2019–20 Port Vale F.C. season

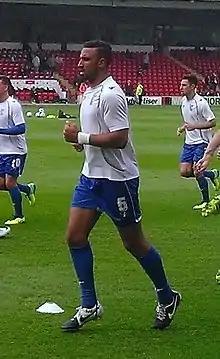
Club captain Leon Legge.

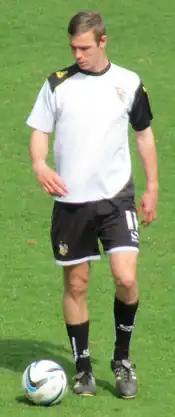
Tom Pope finished as top-scorer with 10 goals.

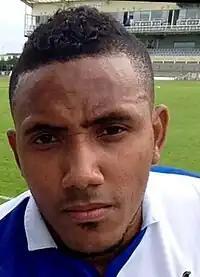
Cristian Montaño made 36 appearances.

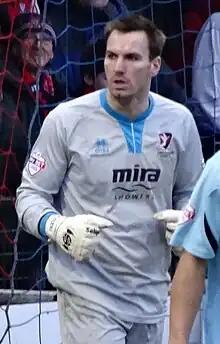
Goalkeeper Scott Brown played all but one of the club's games.

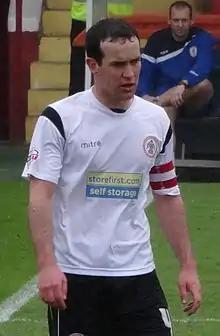
Luke Joyce was a joint-winner of the club's Players' Player of the Year award.

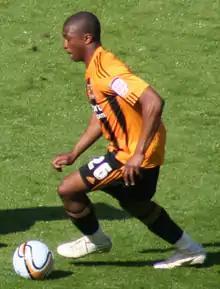
David Amoo had an inconsistent season, earning both plaudits and criticism.

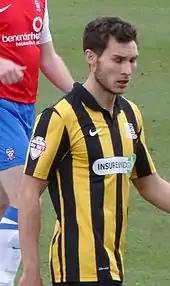
Will Atkinson returned to Vale Park after an 11-year and 11 months absence.

Manager John Askey called for patience as he and new owners Carol and Kevin Shanahan tried to rebuild the club following Norman Smurthwaite's ownership. Though the budget was reduced he aimed to have a smaller and more competitive squad. His first summer signing was midfielder Scott Burgess, released from Bury despite an impressive loan spell at York City; the 21-year-old had previously played on loan at Macclesfield Town in Askey's National League title-winning season. He next signed Adam Crookes, a 21-year-old defender who had been released by Nottingham Forest despite impressing whilst on loan at Vale in the second half of the 2018–19 season. He then signed 25-year-old Kieran Kennedy, "a footballing centre-half" who turned down a new deal at Wrexham in order to return to the English Football League. Big target man striker Richie Bennett then joined, having been let go by Carlisle United. The signings of 27-year-old former Blackpool striker Mark Cullen and 25-year-old former youth team midfielder Ryan Lloyd were confirmed on 26 June. On 8 July, winger David Amoo arrived on a one-year deal after rejecting a new contract with Cambridge United; this was the first signing to meet Askey's priorities of bringing in a winger, a right-back and a backup goalkeeper. Askey also evaluated five trialists in pre-season friendlies: 19-year-old Bradford (Park Avenue) midfielder Alex Hurst, former Darlington goalkeeper Jonny Maddison, former Millwall and Reading right-back Shaun Cummings, former Yeovil Town winger Rhys Browne and former Coventry City striker Kwame Thomas. Cummings left without a contract as Askey instead again signed another of his former Macclesfield Town players, 23-year-old Callum Evans, who – like Lloyd – had been released by Macclesfield boss Sol Campbell. Bookmakers predicted a mid-table finish for the club. The club kit was reverted to Erreà manufacturers and the shirt sponsors were revealed as Synectics Solutions, the company owned by chairpersons Carol and Kevin Shanahan. The black and gold away kit was launched in tribute to the protestors who helped to oust Smurthwaite. As pre-season drew to a close the club took a week long trip to Scotland. Trialist winger Rhys Browne, yet another former Macclesfield player, became the ninth summer signing on the day of the club's final pre-season friendly. Signing number ten was the new back-up goalkeeper, 24-year-old Jonny Maddison, who had impressed on trial. A third of the five trialists was also signed. However, Alex Hurst was immediately loaned back to Bradford (Park Avenue) to gain match experience.